Boys and Girls (2000 film)

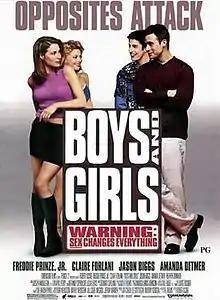
Theatrical release poster

Boys and Girls is a 2000 American romantic comedy film directed by Robert Iscove and starring Freddie Prinze Jr., Claire Forlani, Jason Biggs, and Amanda Detmer. The film follows Ryan (Prinze) and Jennifer (Forlani), who meet each other initially as adolescents, and later realize that their lives are intertwined through fate.